Maasai Mara

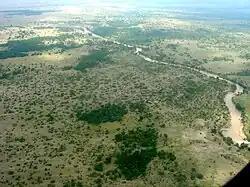
View of Mara River

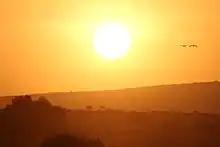
Sunrise over Maasai Mara National Reserve

It is the northernmost section of the Mara-Serengeti ecosystem, which covers around in Tanzania and Kenya. Maasai pastoral ranches are to the north, east and west. To the south is the Serengeti National Park, the Siria/Oloololo escarpment is to the west. The Mara River, along with its tributaries the Sand and Talek rivers, are the major rivers draining the reserve. Shrubs and trees run along most drainage lines and cover the hills.